Multipurpose tree

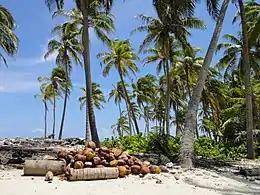
Coconut palm, a common multipurpose tree

Multipurpose trees or multifunctional trees are trees that are deliberately grown and managed for more than one output. They may supply food in the form of fruit, nuts, or leaves that can be used as a vegetable; while at the same time supplying firewood, adding nitrogen to the soil, or supplying some other combination of multiple outputs. "Multipurpose tree" is a term common to agroforestry, particularly when speaking of tropical agroforestry where the tree owner is a subsistence farmer.